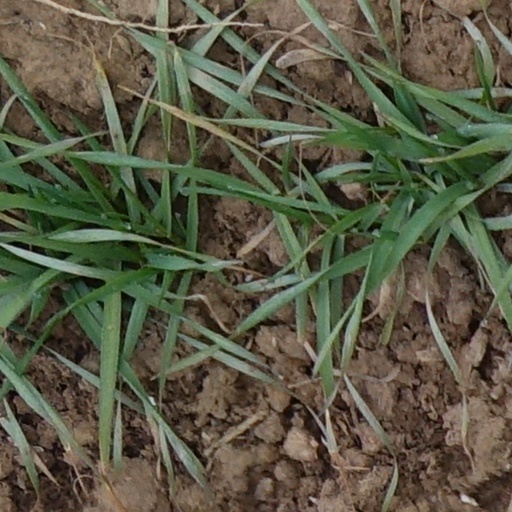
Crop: wheat